Alkylidene ketene

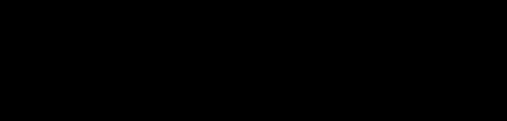
Cycloaddition of dimethylmethyleneketene and ketene to form a β-lactone and a cyclic 1,3-diketone

Alkylidene ketenes react similarly to ketenes in the presence of nucleophiles, often generating equal amounts of "E" and "Z" isomers in α,β-unsaturated esters. Secondary isomerism in pyrolytic systems can, however, result in the isolation of a thermodynamic product, as is the case with the generation of phenyl-substituted methylene ketene from a Meldrum's acid derivative and hot methanol vapor. Other alkyl substitutions can also lead to β,γ-unsaturated products. This migration of the double bond can occur via secondary photoenolization, deconjugation of unsaturated products, or isomerization to a vinylidene ketene.